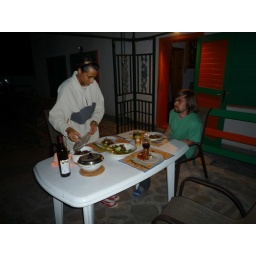
Ioana's house in the mountains (Brebu)